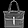
Label: Bag